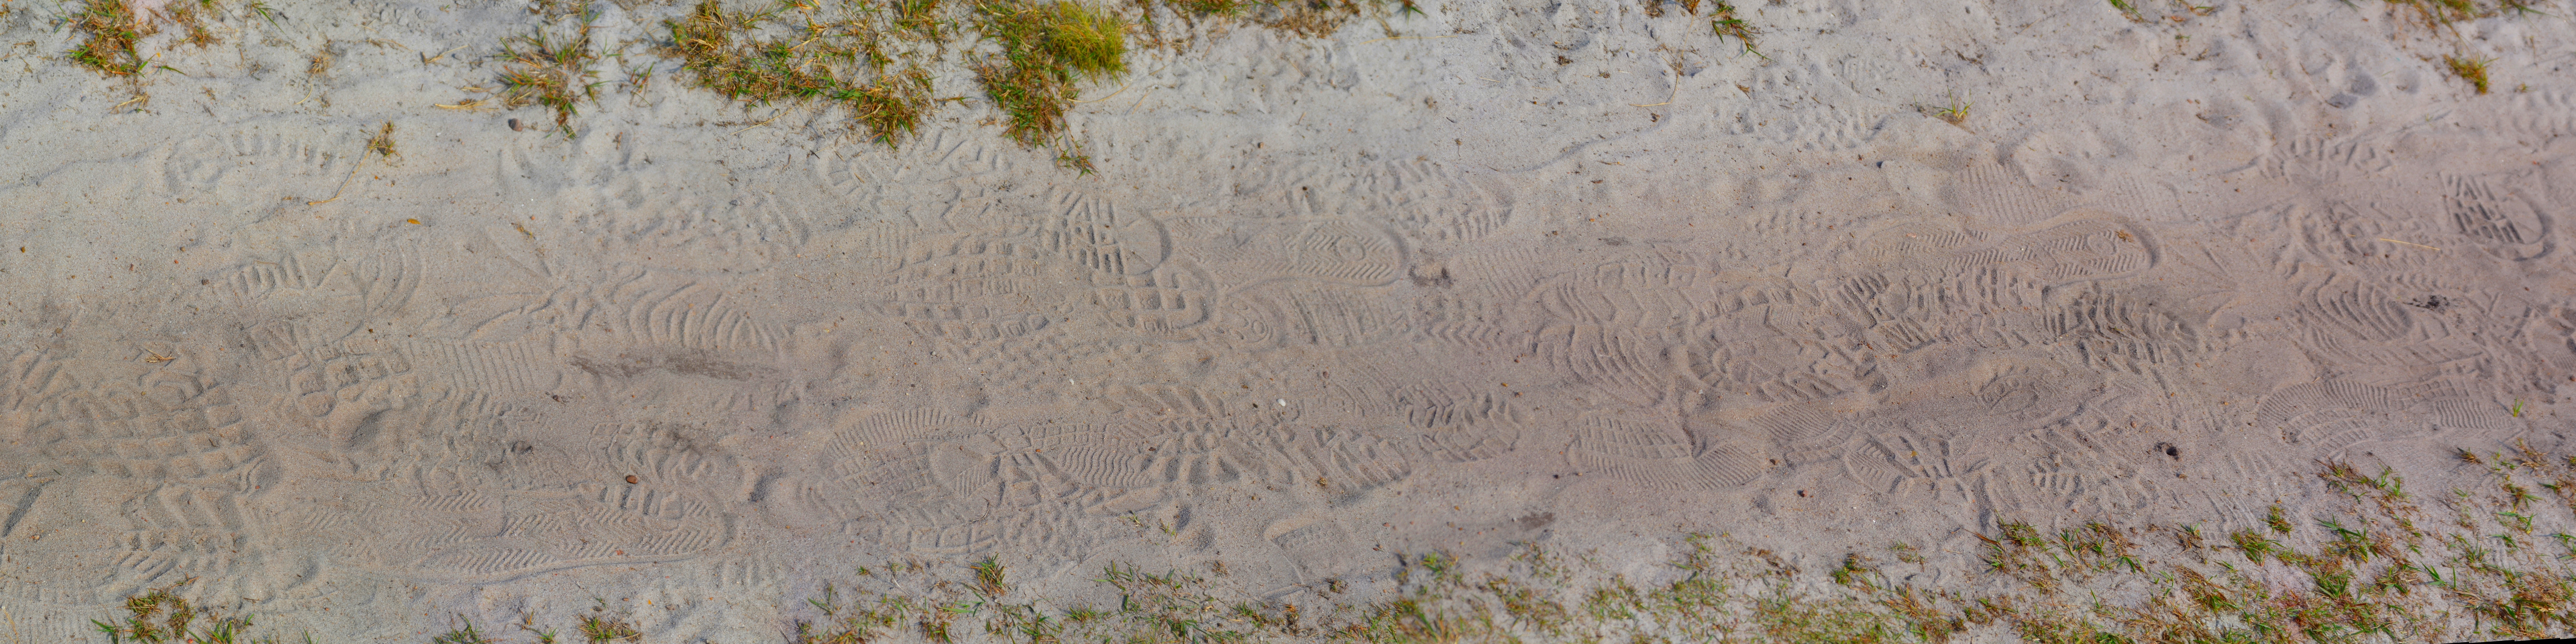
grass, plant, footprint, soil, tracks in the sand, away, traces, reprint, grass family